Young Memorial

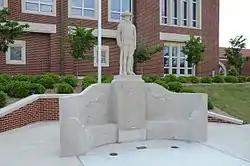

The Young Memorial, also known as the War Memorial Monument, is a World War I memorial located on the campus of Hendrix College in Conway, Arkansas. The sculpture consists of a semicircular seating area, its wings flanking a central square pedestal on which stands a carved rendition of a doughboy. The face of the pedestal bears a relief of the Statue of Liberty, while the backs of the seats have reliefs of female figures, one representing Liberty and the other Peace. The memorial was designed by Hendrix College Professor George Currie, and was placed in 1920.